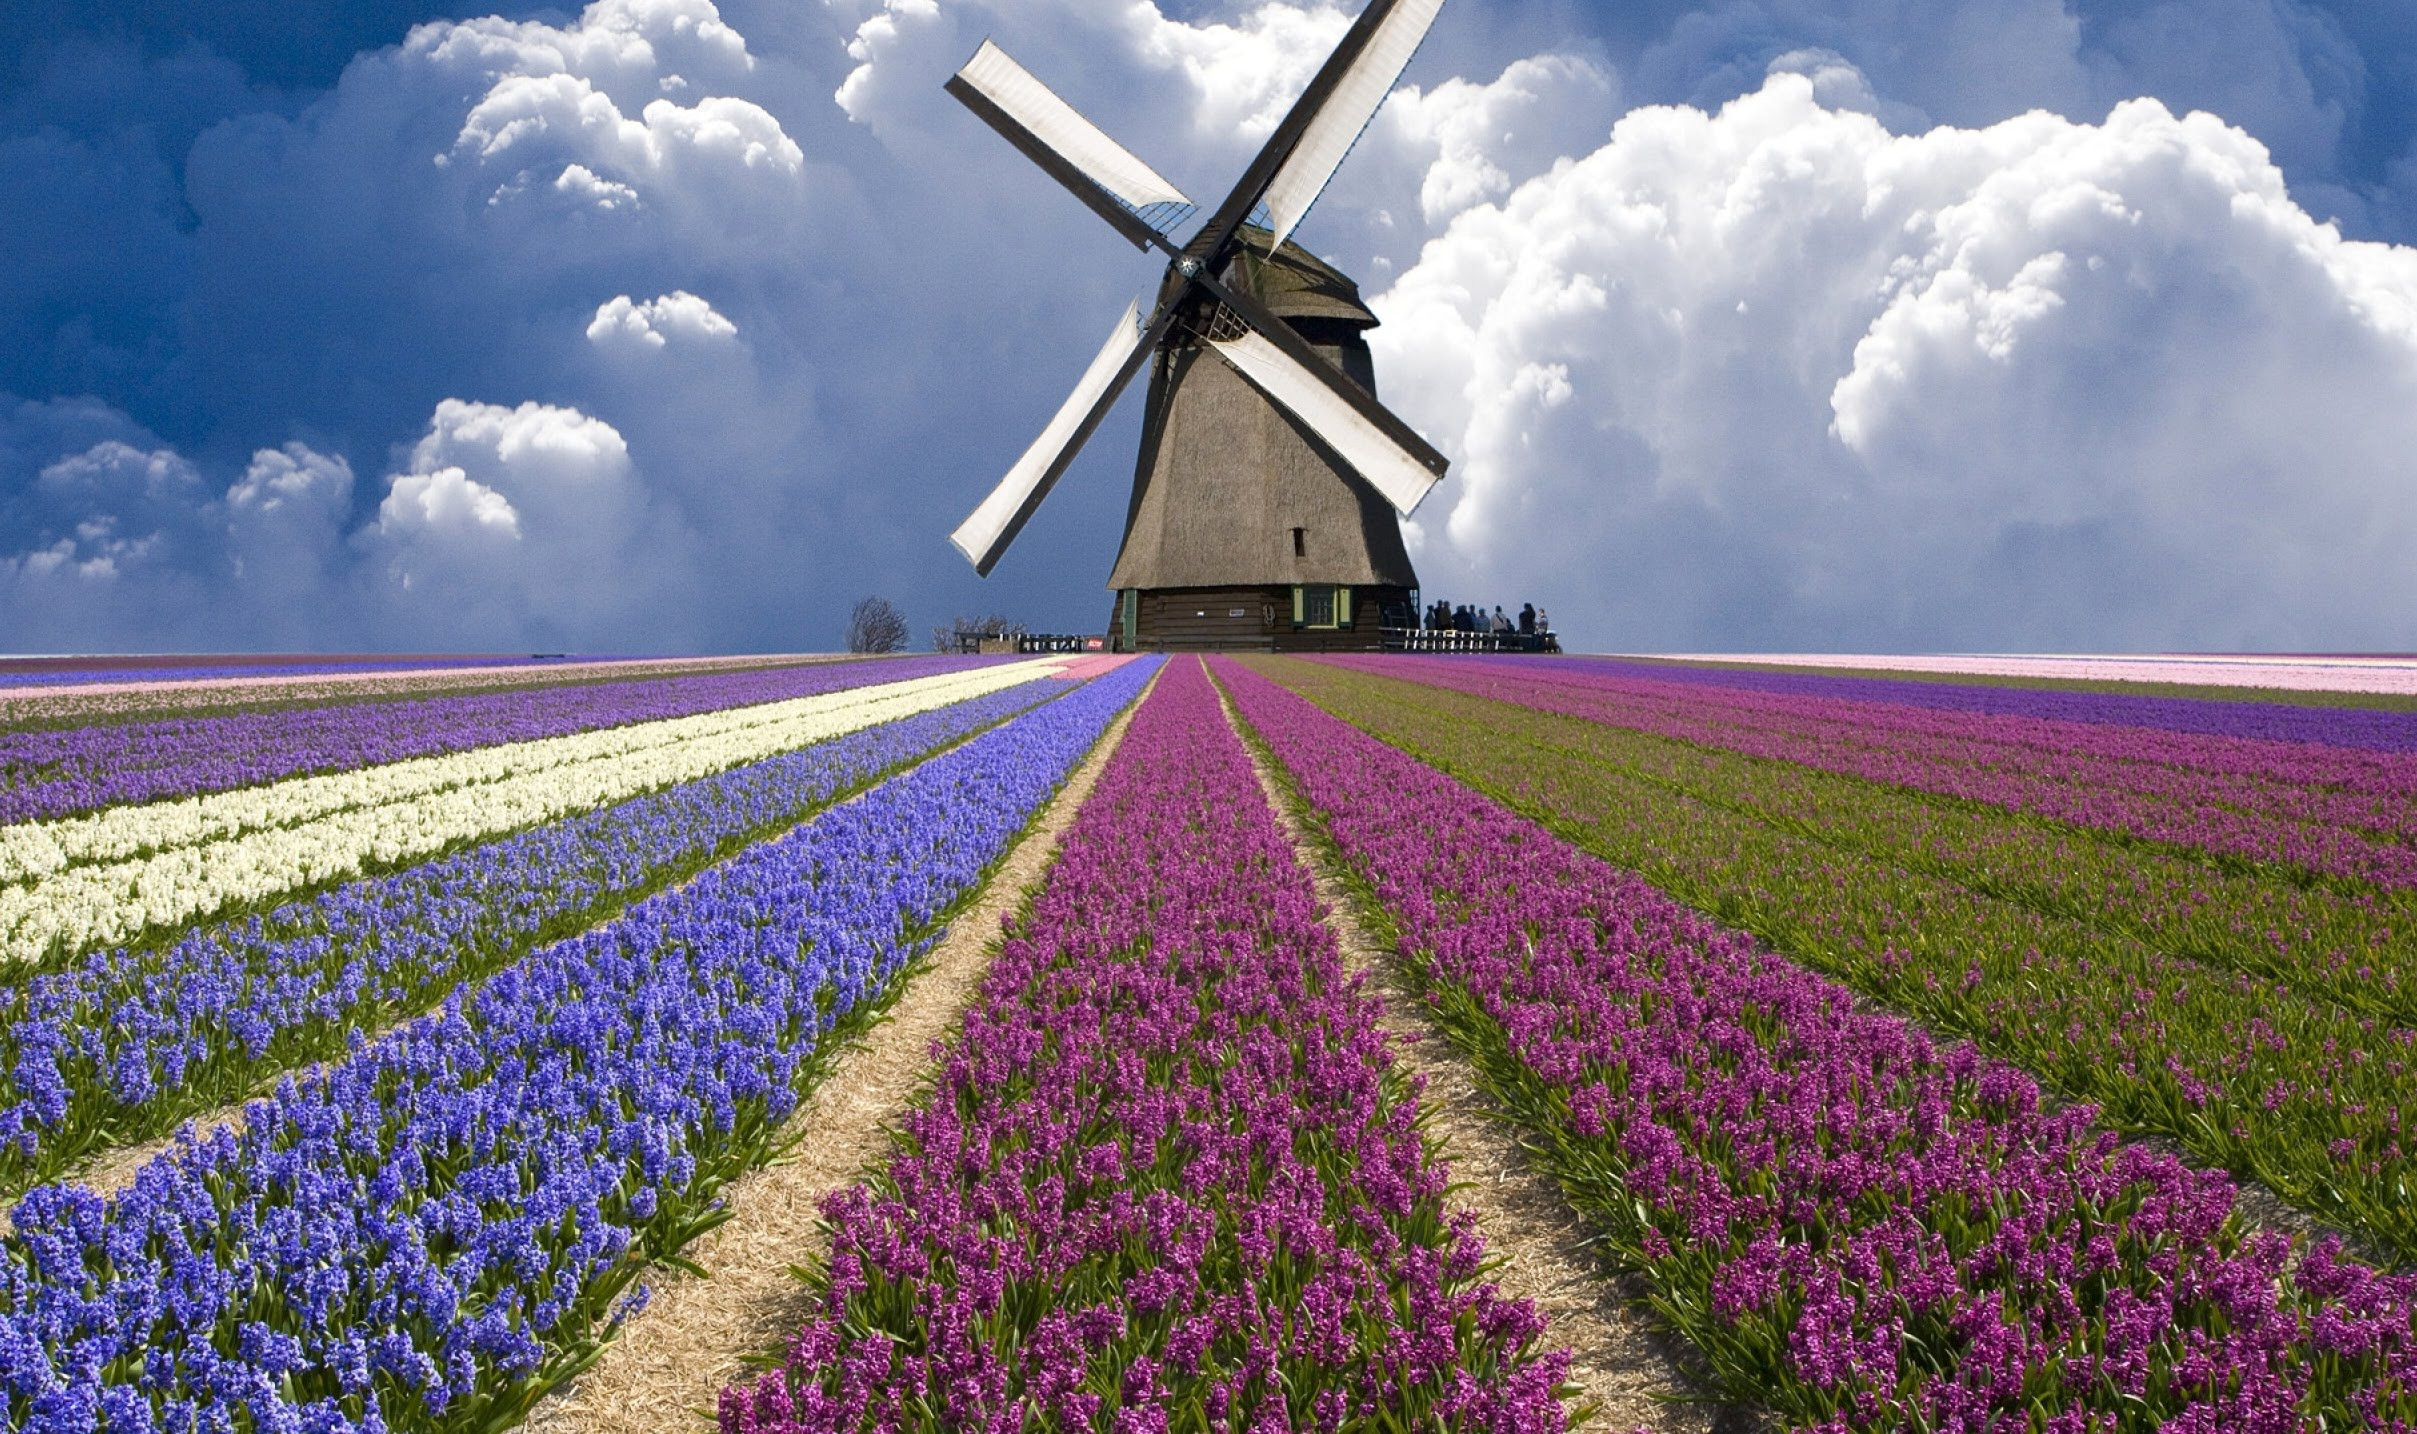
field, flower, flowering plant, purple, sky, plant, windmill, energy, english lavender, spring, tulip, crop, wind, meadow, seed plant, lavender, lily family